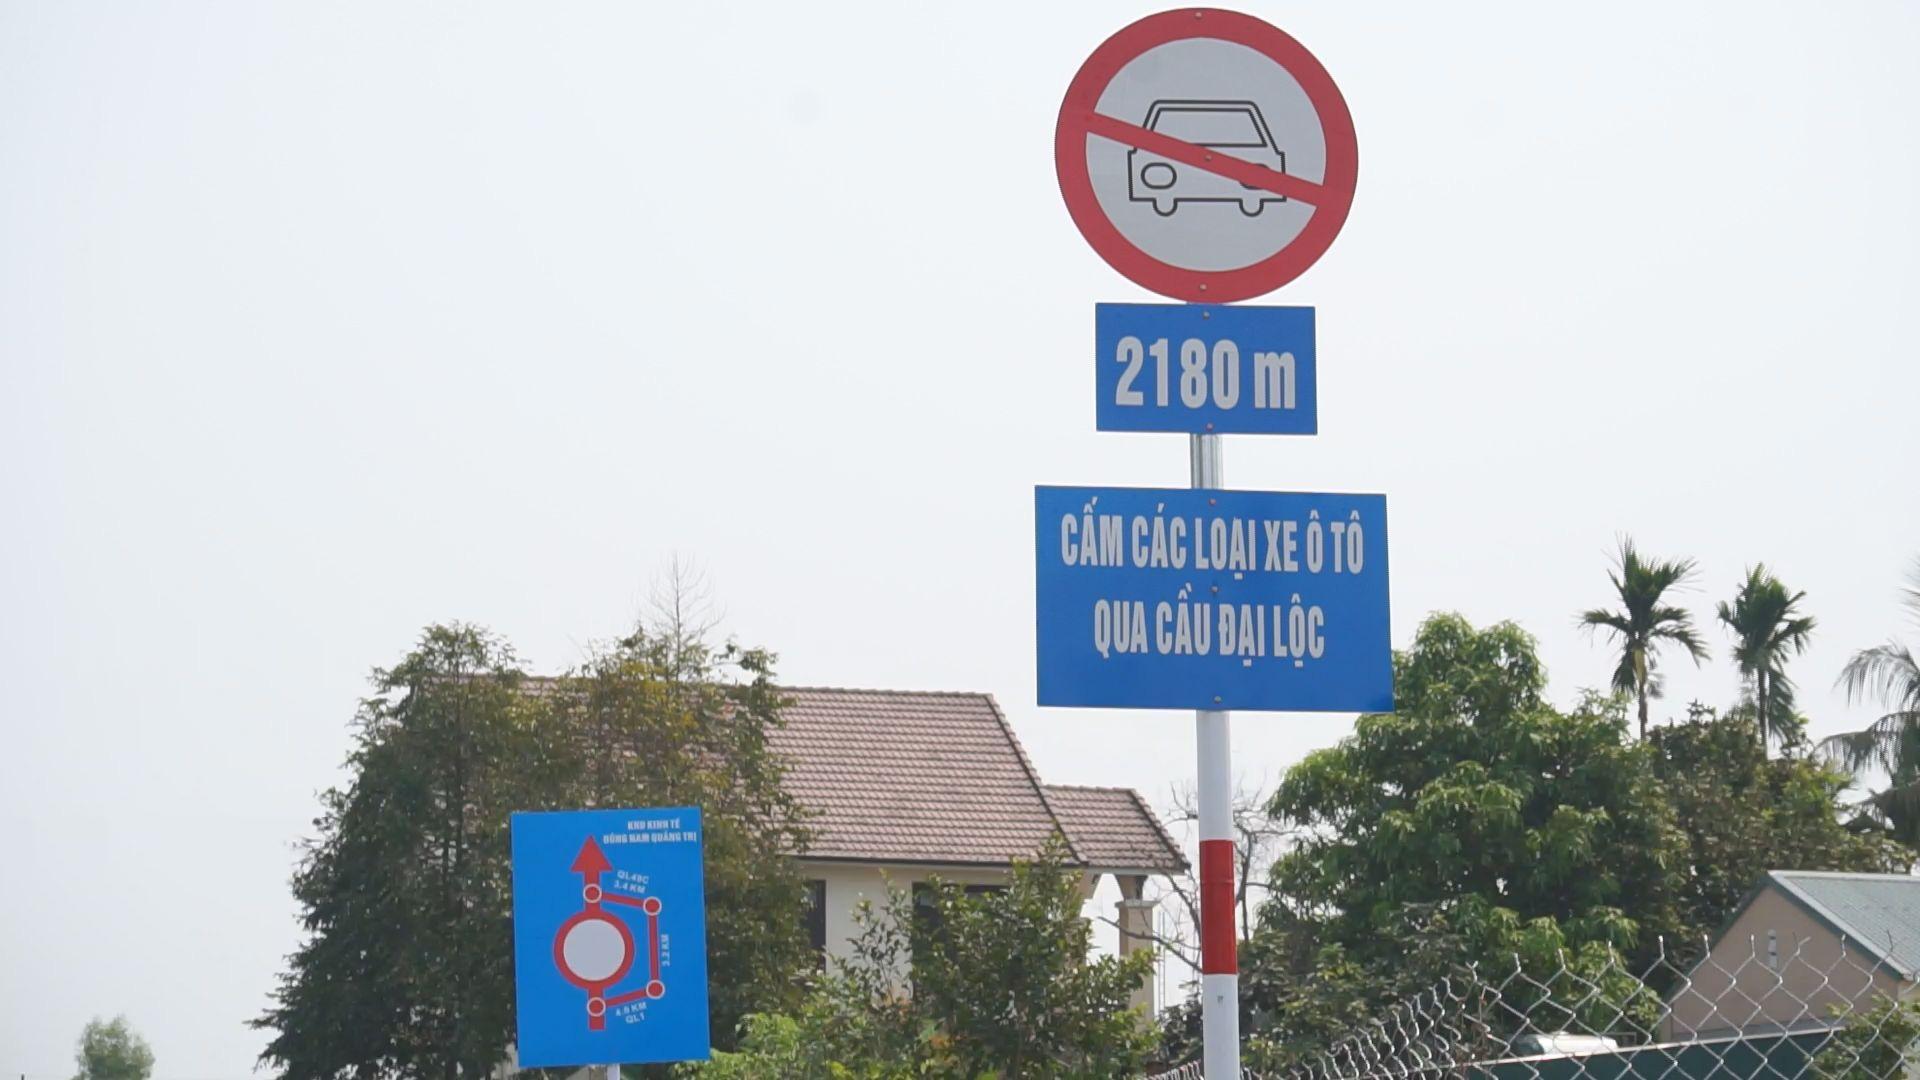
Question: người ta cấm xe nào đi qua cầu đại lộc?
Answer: người ta cấm các loại xe ô tô